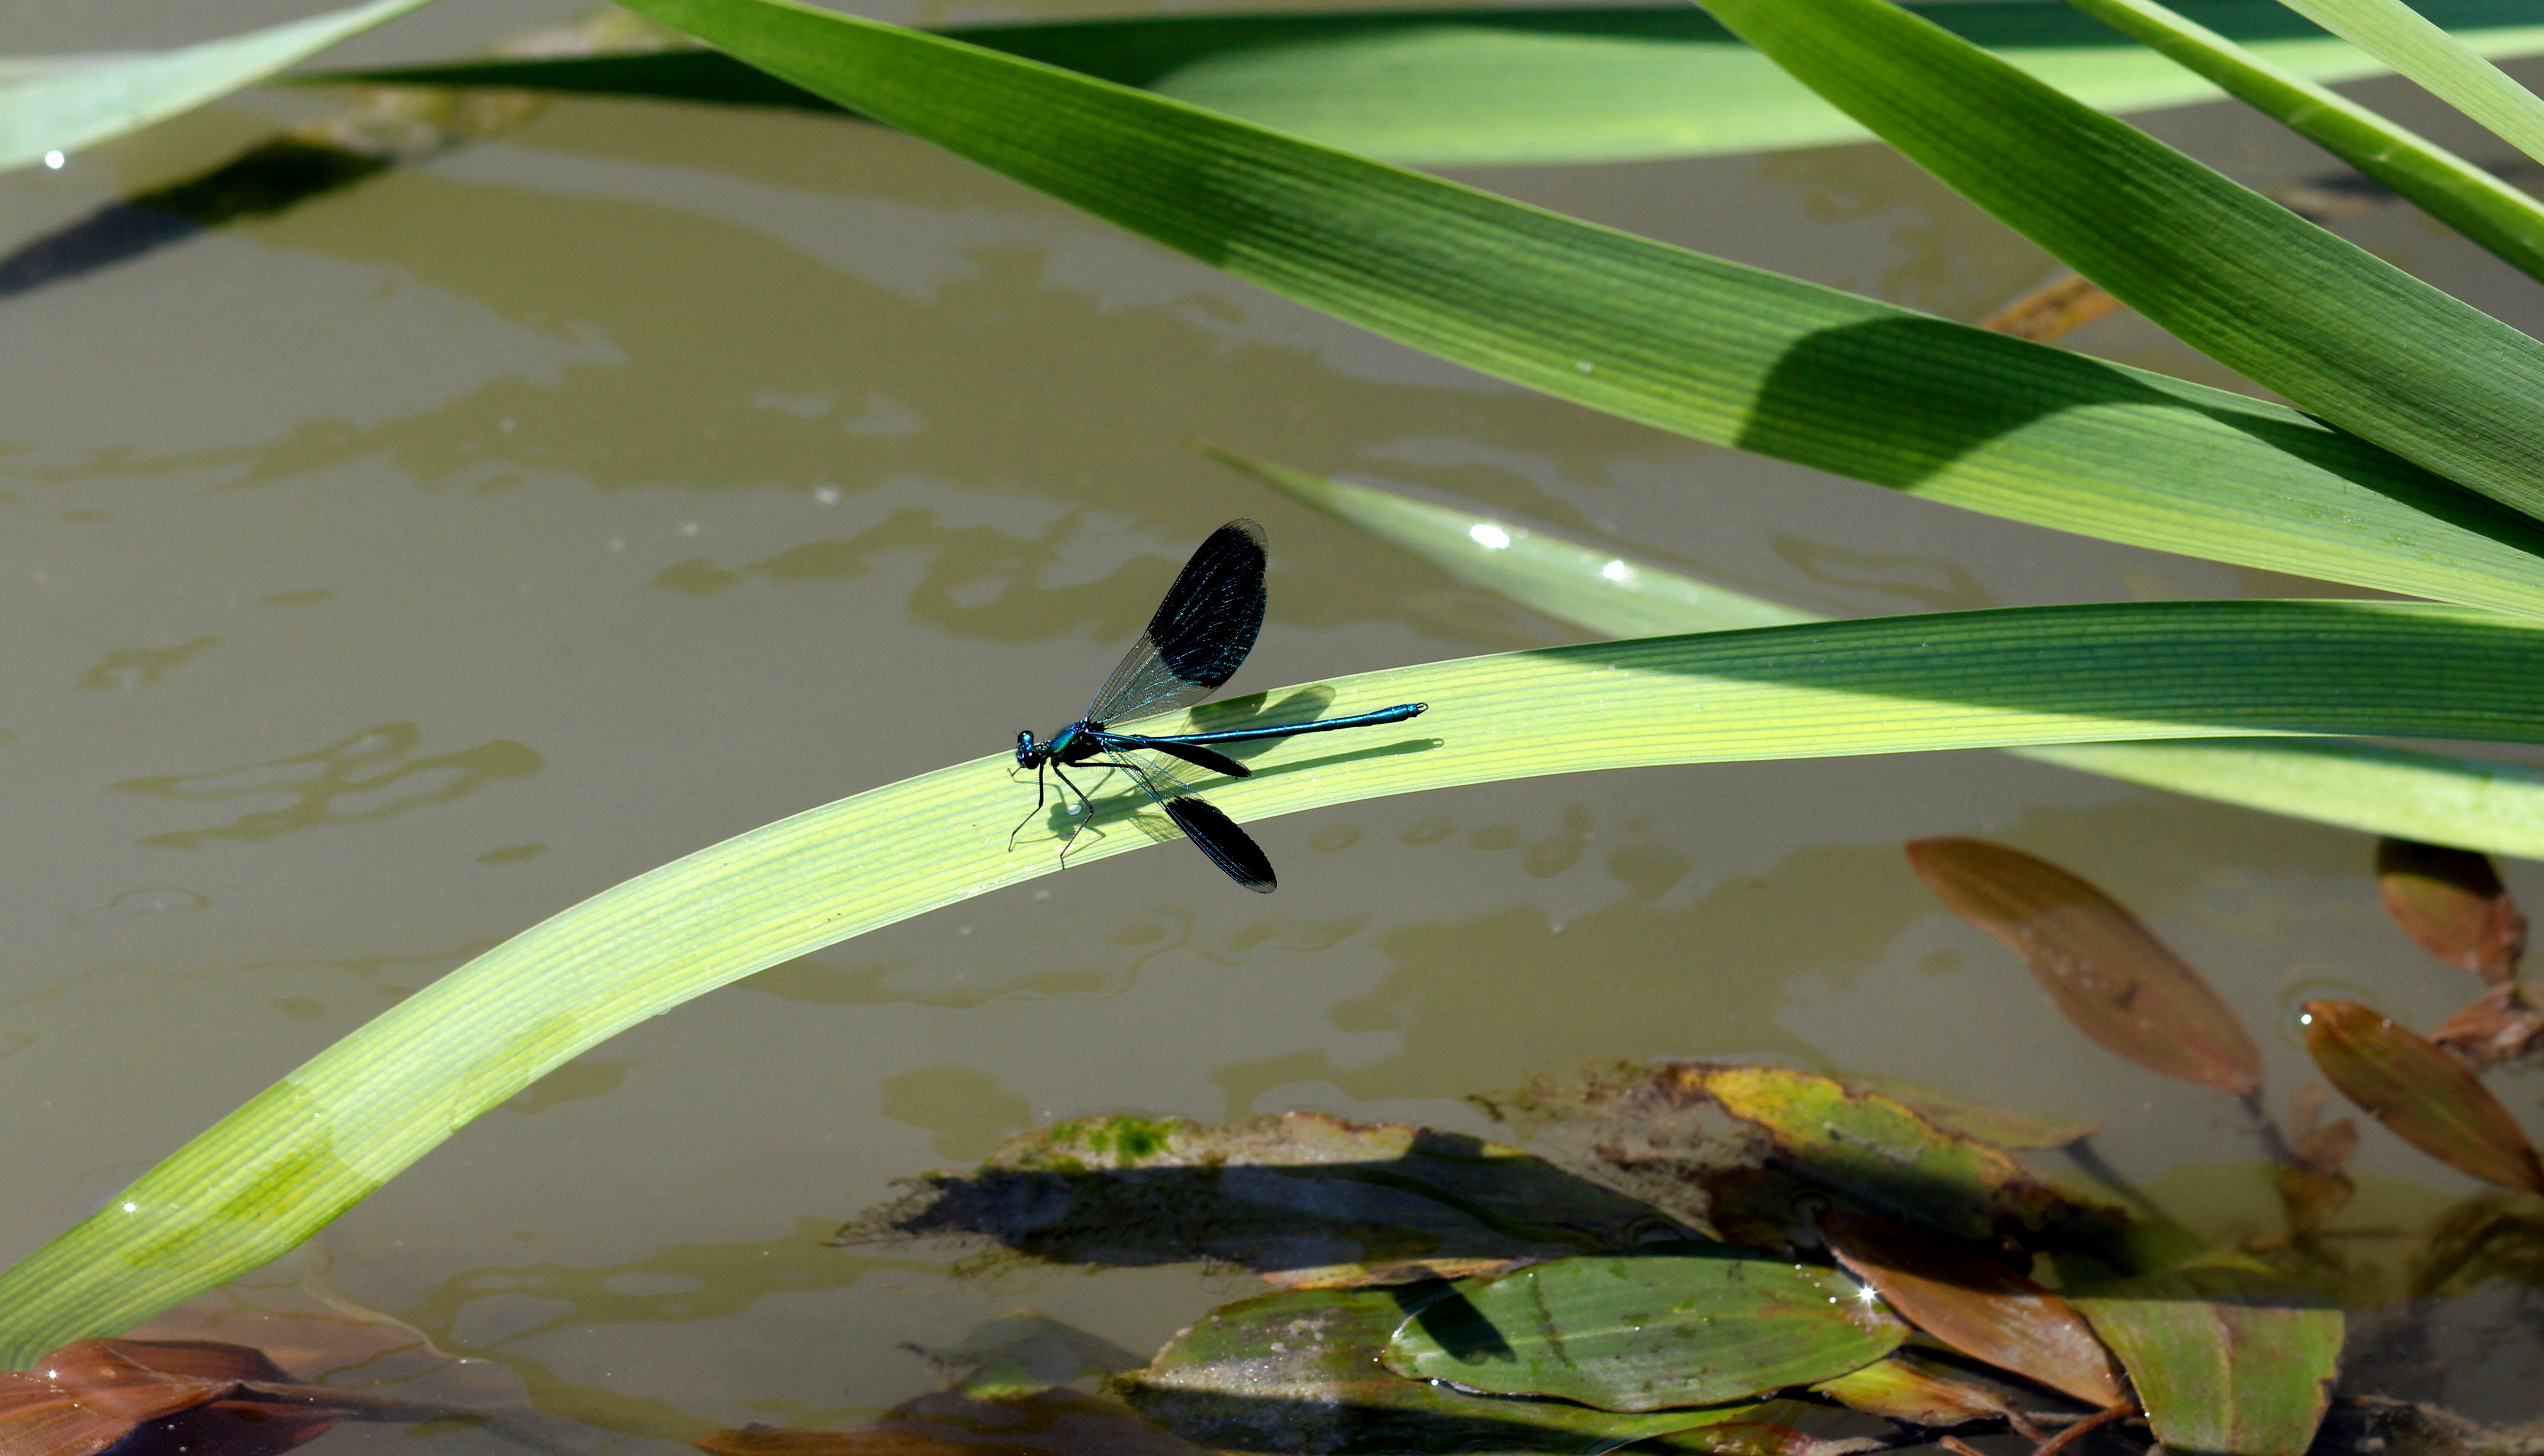
water, nature, leaf, flower, green, biology, botany, amphibian, flora, fauna, dragonfly